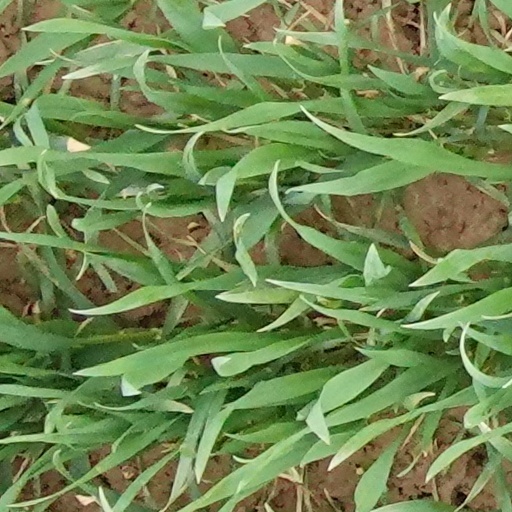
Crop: wheat